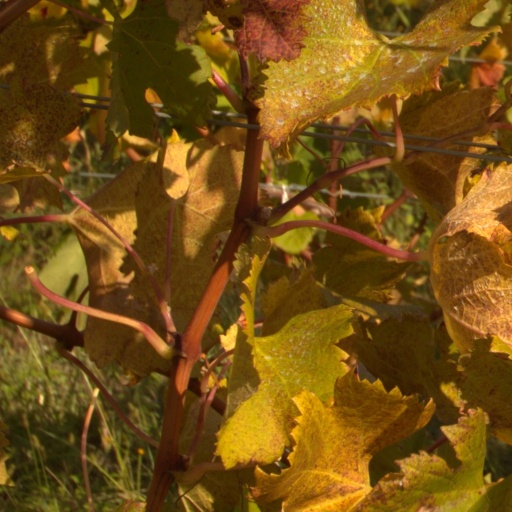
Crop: grape